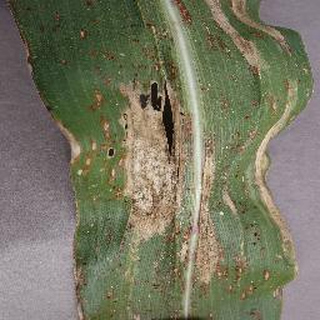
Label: corn_northern_leaf_blight